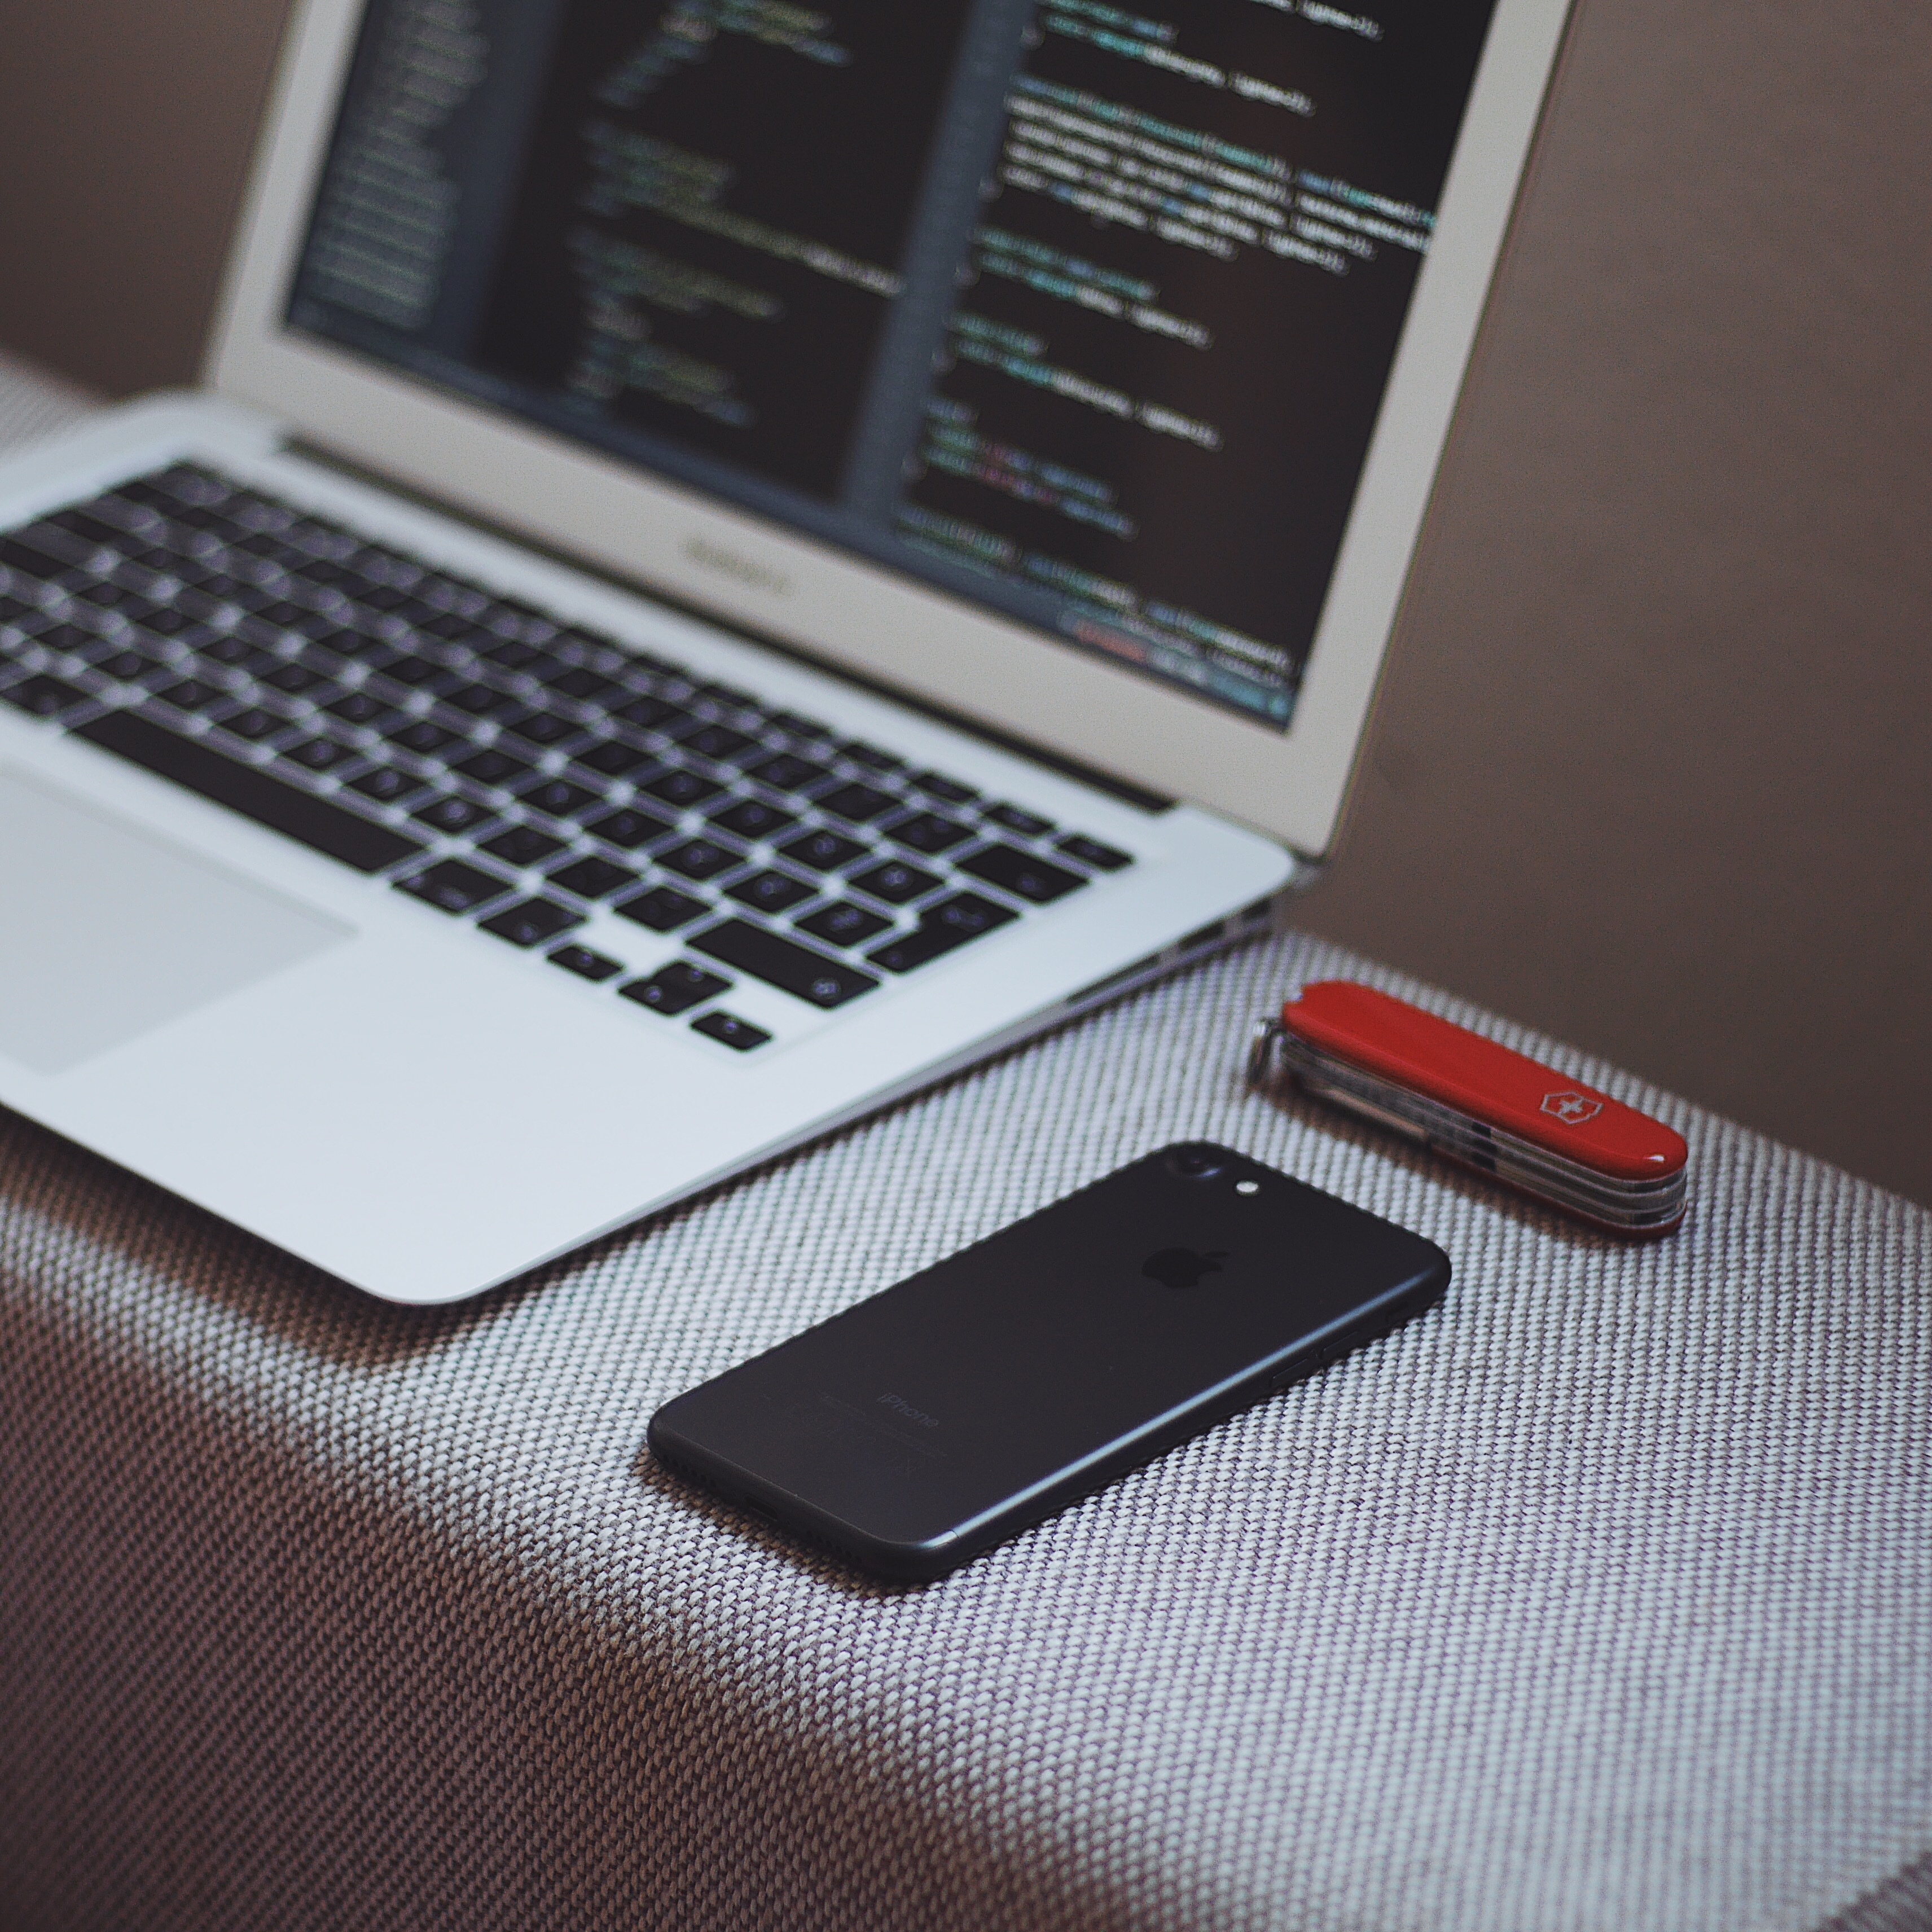
laptop, technology, gadget, brand, multimedia, computer keyboard, netbook, personal computer, electronic device, computer hardware, personal computer hardware